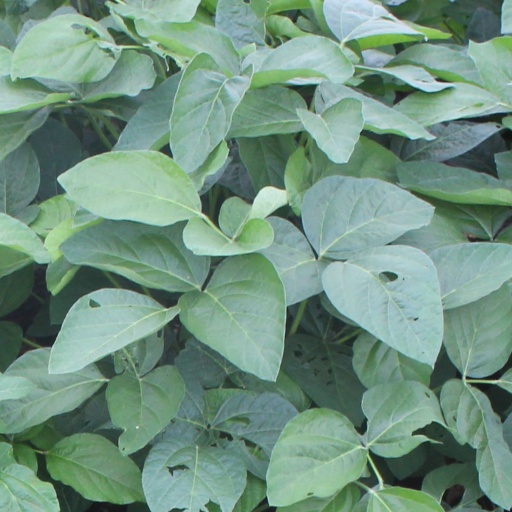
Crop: soybean